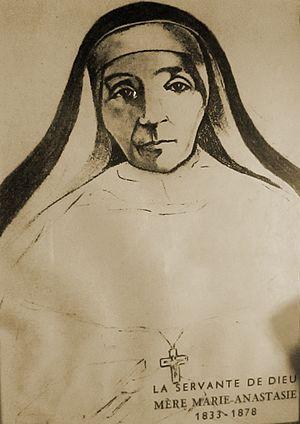
Mère Marie-Anastasie, de son vrai nom Alexandrine Conduché, née le 17 novembre 1833 à Compeyre et morte le 21 avril 1878 à Bor-et-Bar, est une religieuse française fondatrice des dominicaines de la congrégation de Notre-Dame du Très Saint Rosaire.